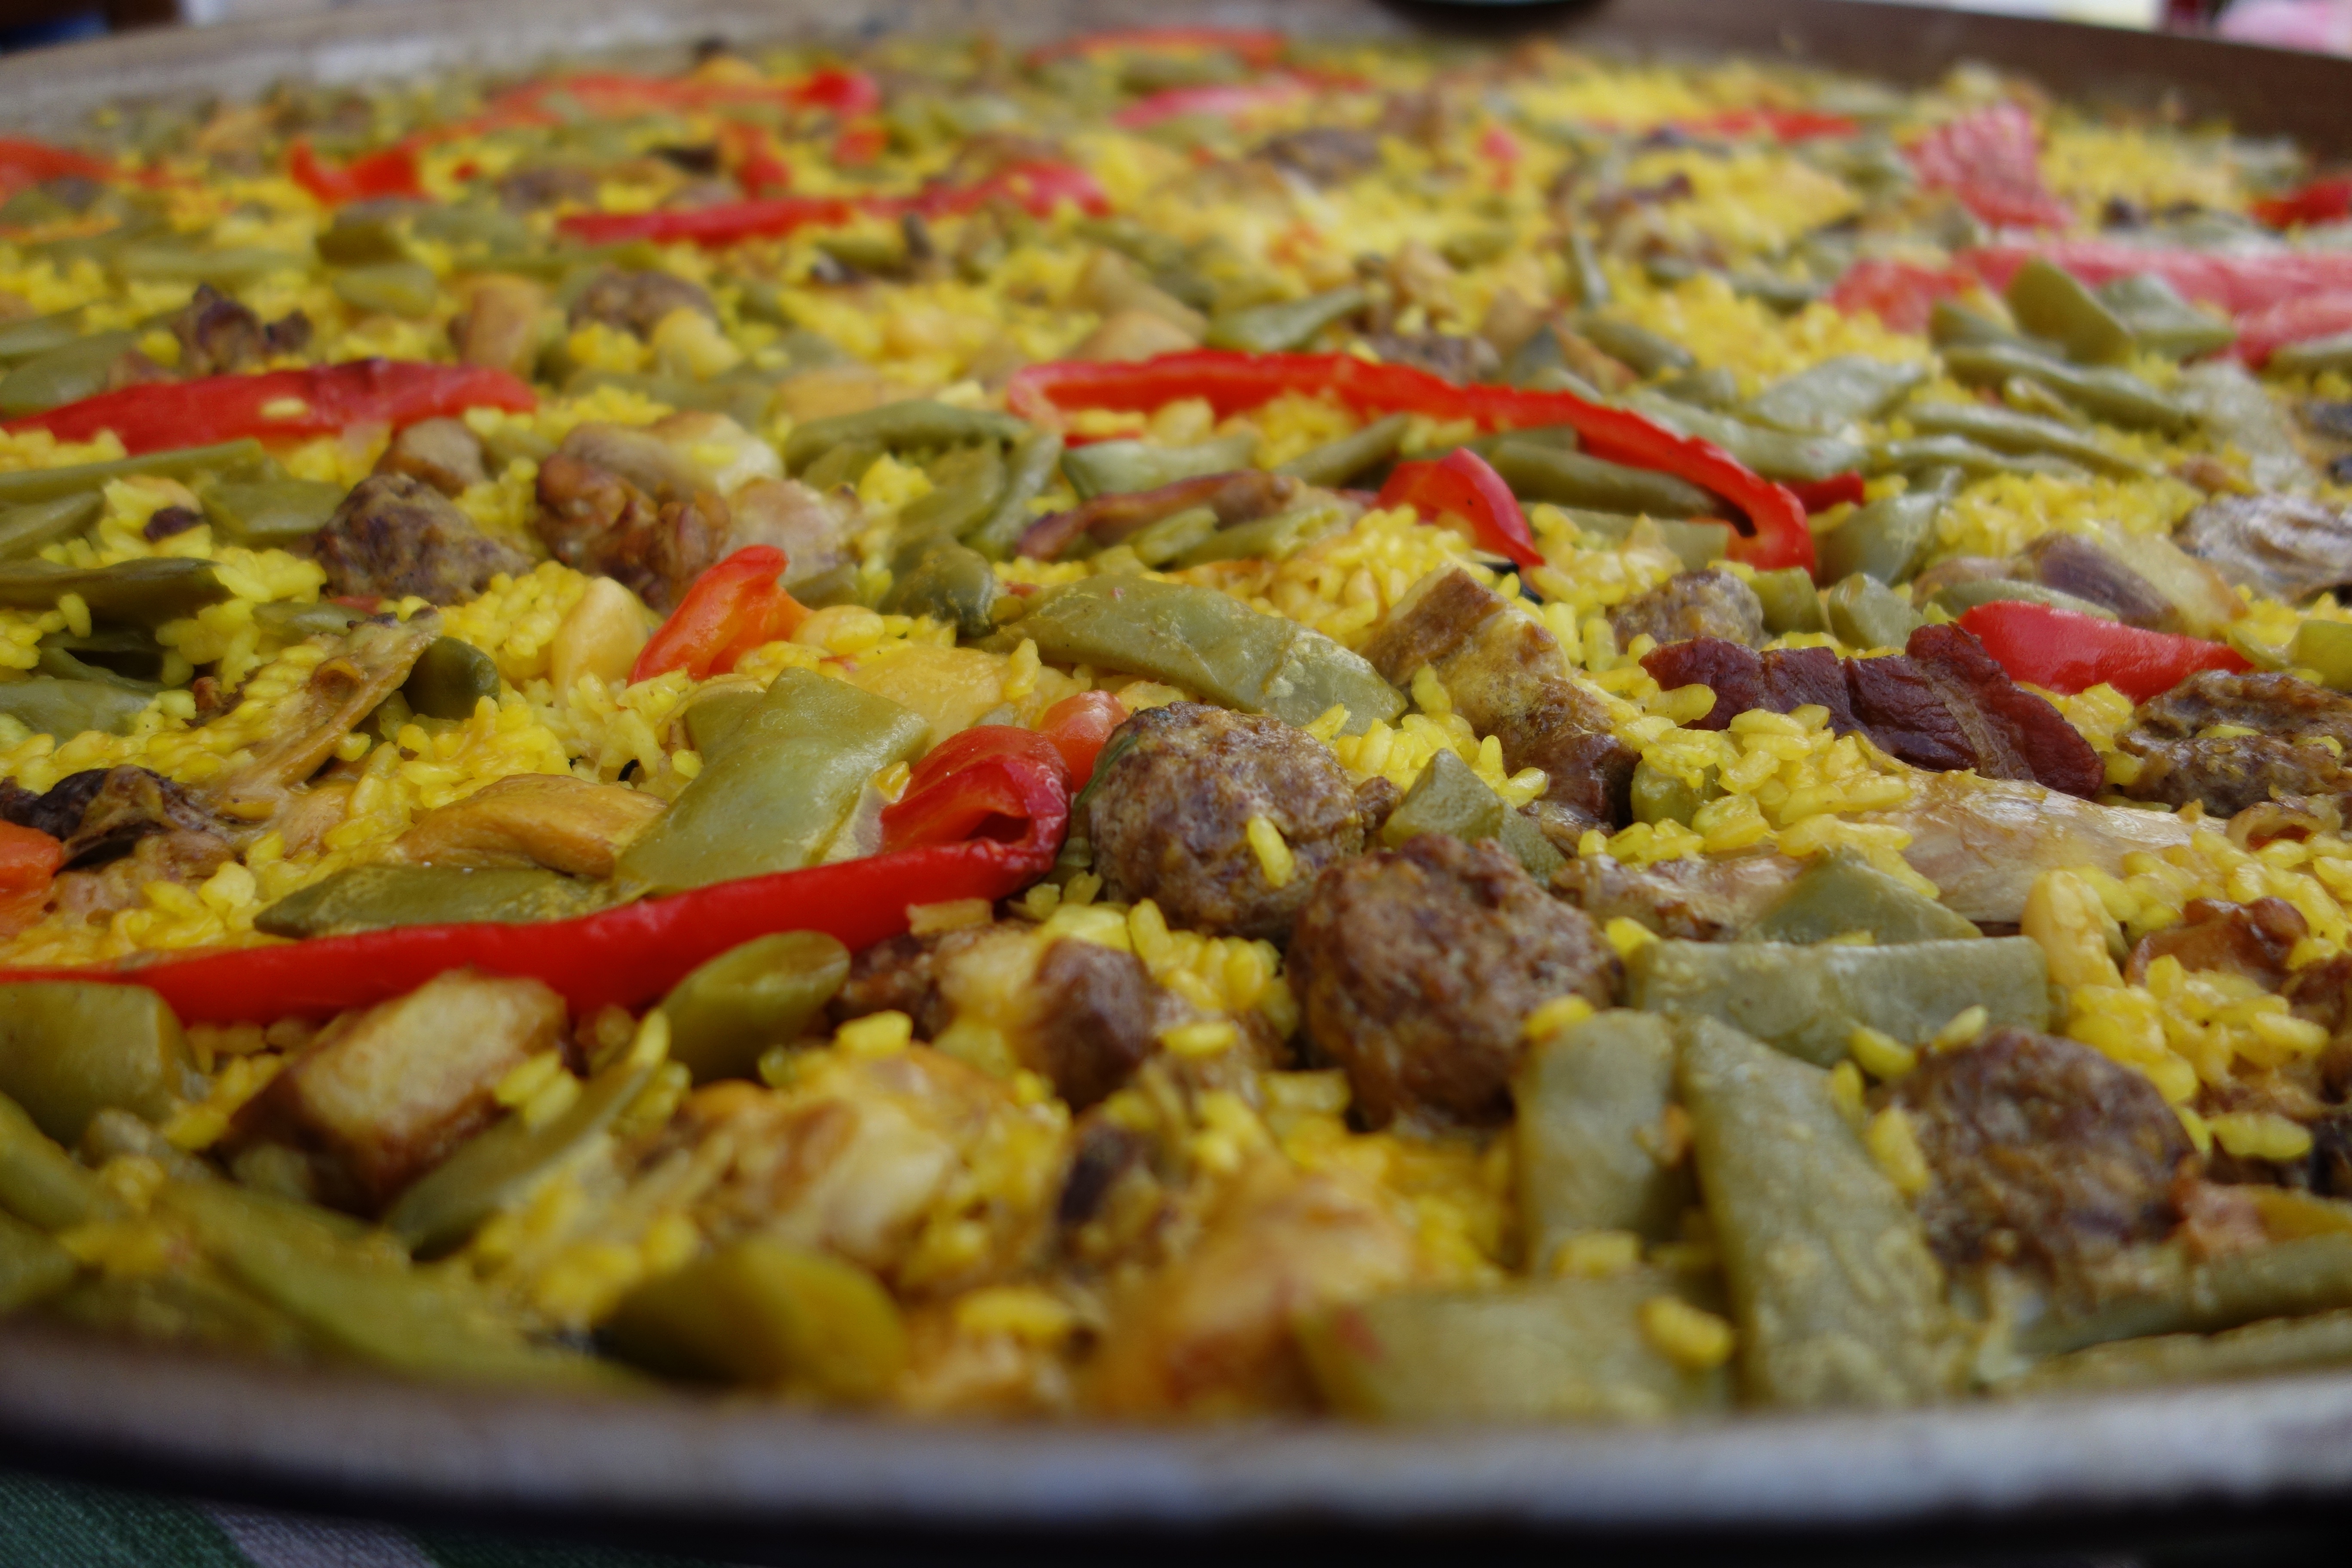
dish, meal, food, pepper, breakfast, cuisine, rice, spain, nutrition, party, paella, italian food, spanish conina, european food, middle eastern food